History of Minneapolis

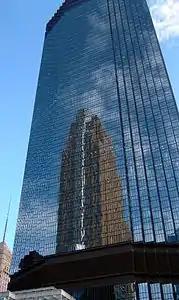
The IDS Center with the Wells Fargo Center reflected in its windows.

Downtown Minneapolis was the hub of business and financial activity. The Minneapolis City Hall (which also served as the Hennepin County Courthouse at the time) was the tallest building in Minneapolis from its construction in 1888 until 1929. A municipal ordinance instituted in 1890 restricted buildings to a height of , later raised to . The construction of the First National – Soo Line Building in 1915, with a height of , caused concerns among the real estate industry, so the 125-foot (twelve story) limit was reimposed at the request of the Minneapolis Civic and Commerce Association.